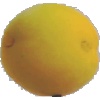
Label: Peach 2